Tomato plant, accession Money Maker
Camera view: horizontal (90 deg, fisheye); turntable rotation: 300 degrees
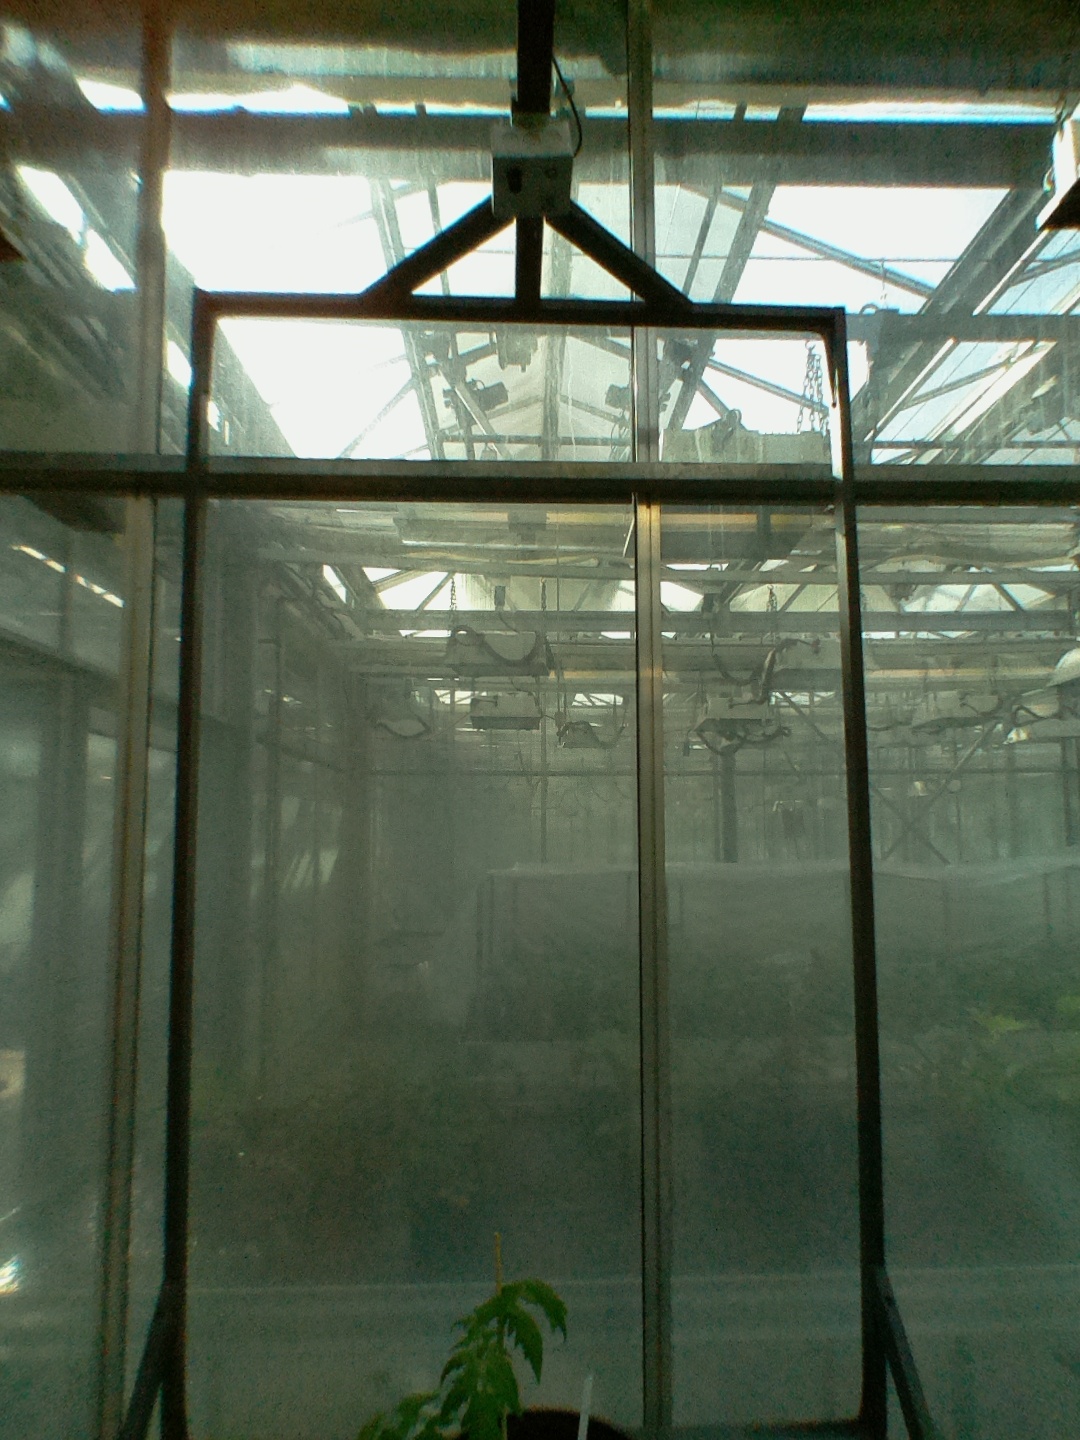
BBCH growth stage 13: 6 of true leaves visible